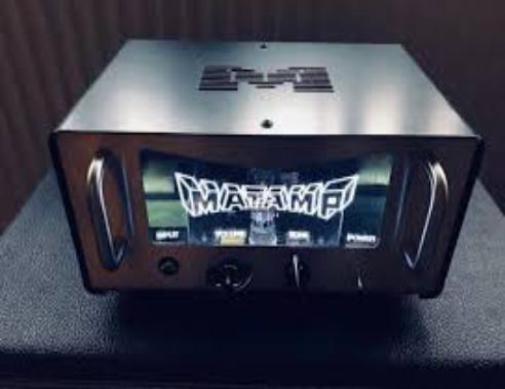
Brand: matamp
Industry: Others